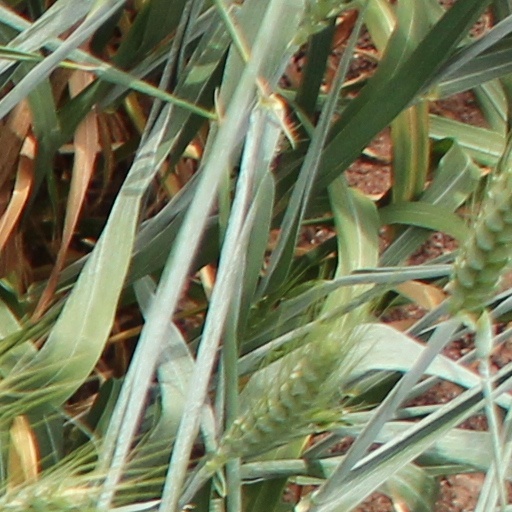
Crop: wheat